Soldier Field

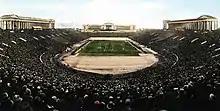
Soldier Field during the 1926 Army–Navy Game

Several writers and columnists attacked the Soldier Field renovation project as an aesthetic, political and financial nightmare. The project received mixed reviews within the architecture community, with criticism from civic and preservation groups. Prominent architect and native Chicagoan Stanley Tigerman called it "a fiasco. "Chicago Tribune" architecture critic Blair Kamin dubbed it the "Eyesore on the Lake Shore," while others called it "Monstrosity on the Midway" or "Mistake by the Lake". The renovation was described by some as if "a spaceship landed on the stadium". Lohan responded: